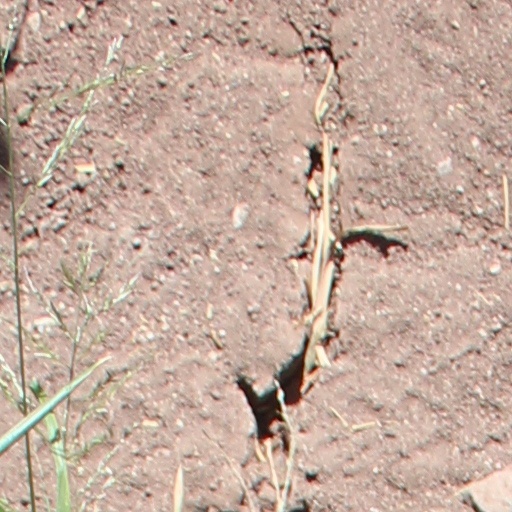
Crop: wheat